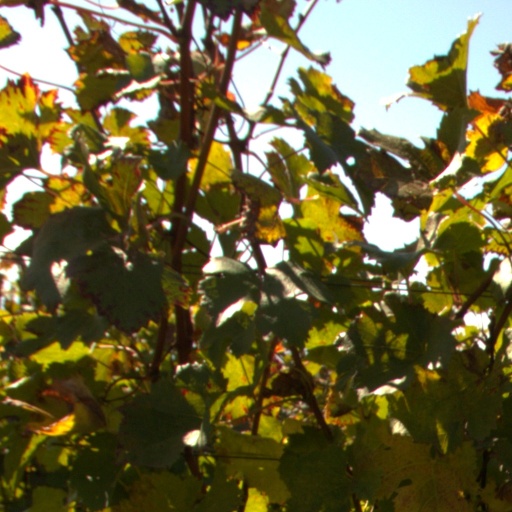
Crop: grape